Concoction

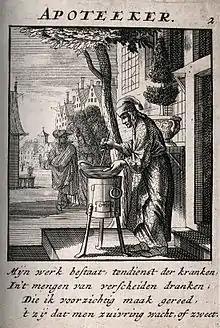
An apothecary making a concoction

Concoction is the process of preparing a medicine, food or other substance out of many ingredients, and also the result of such a process.